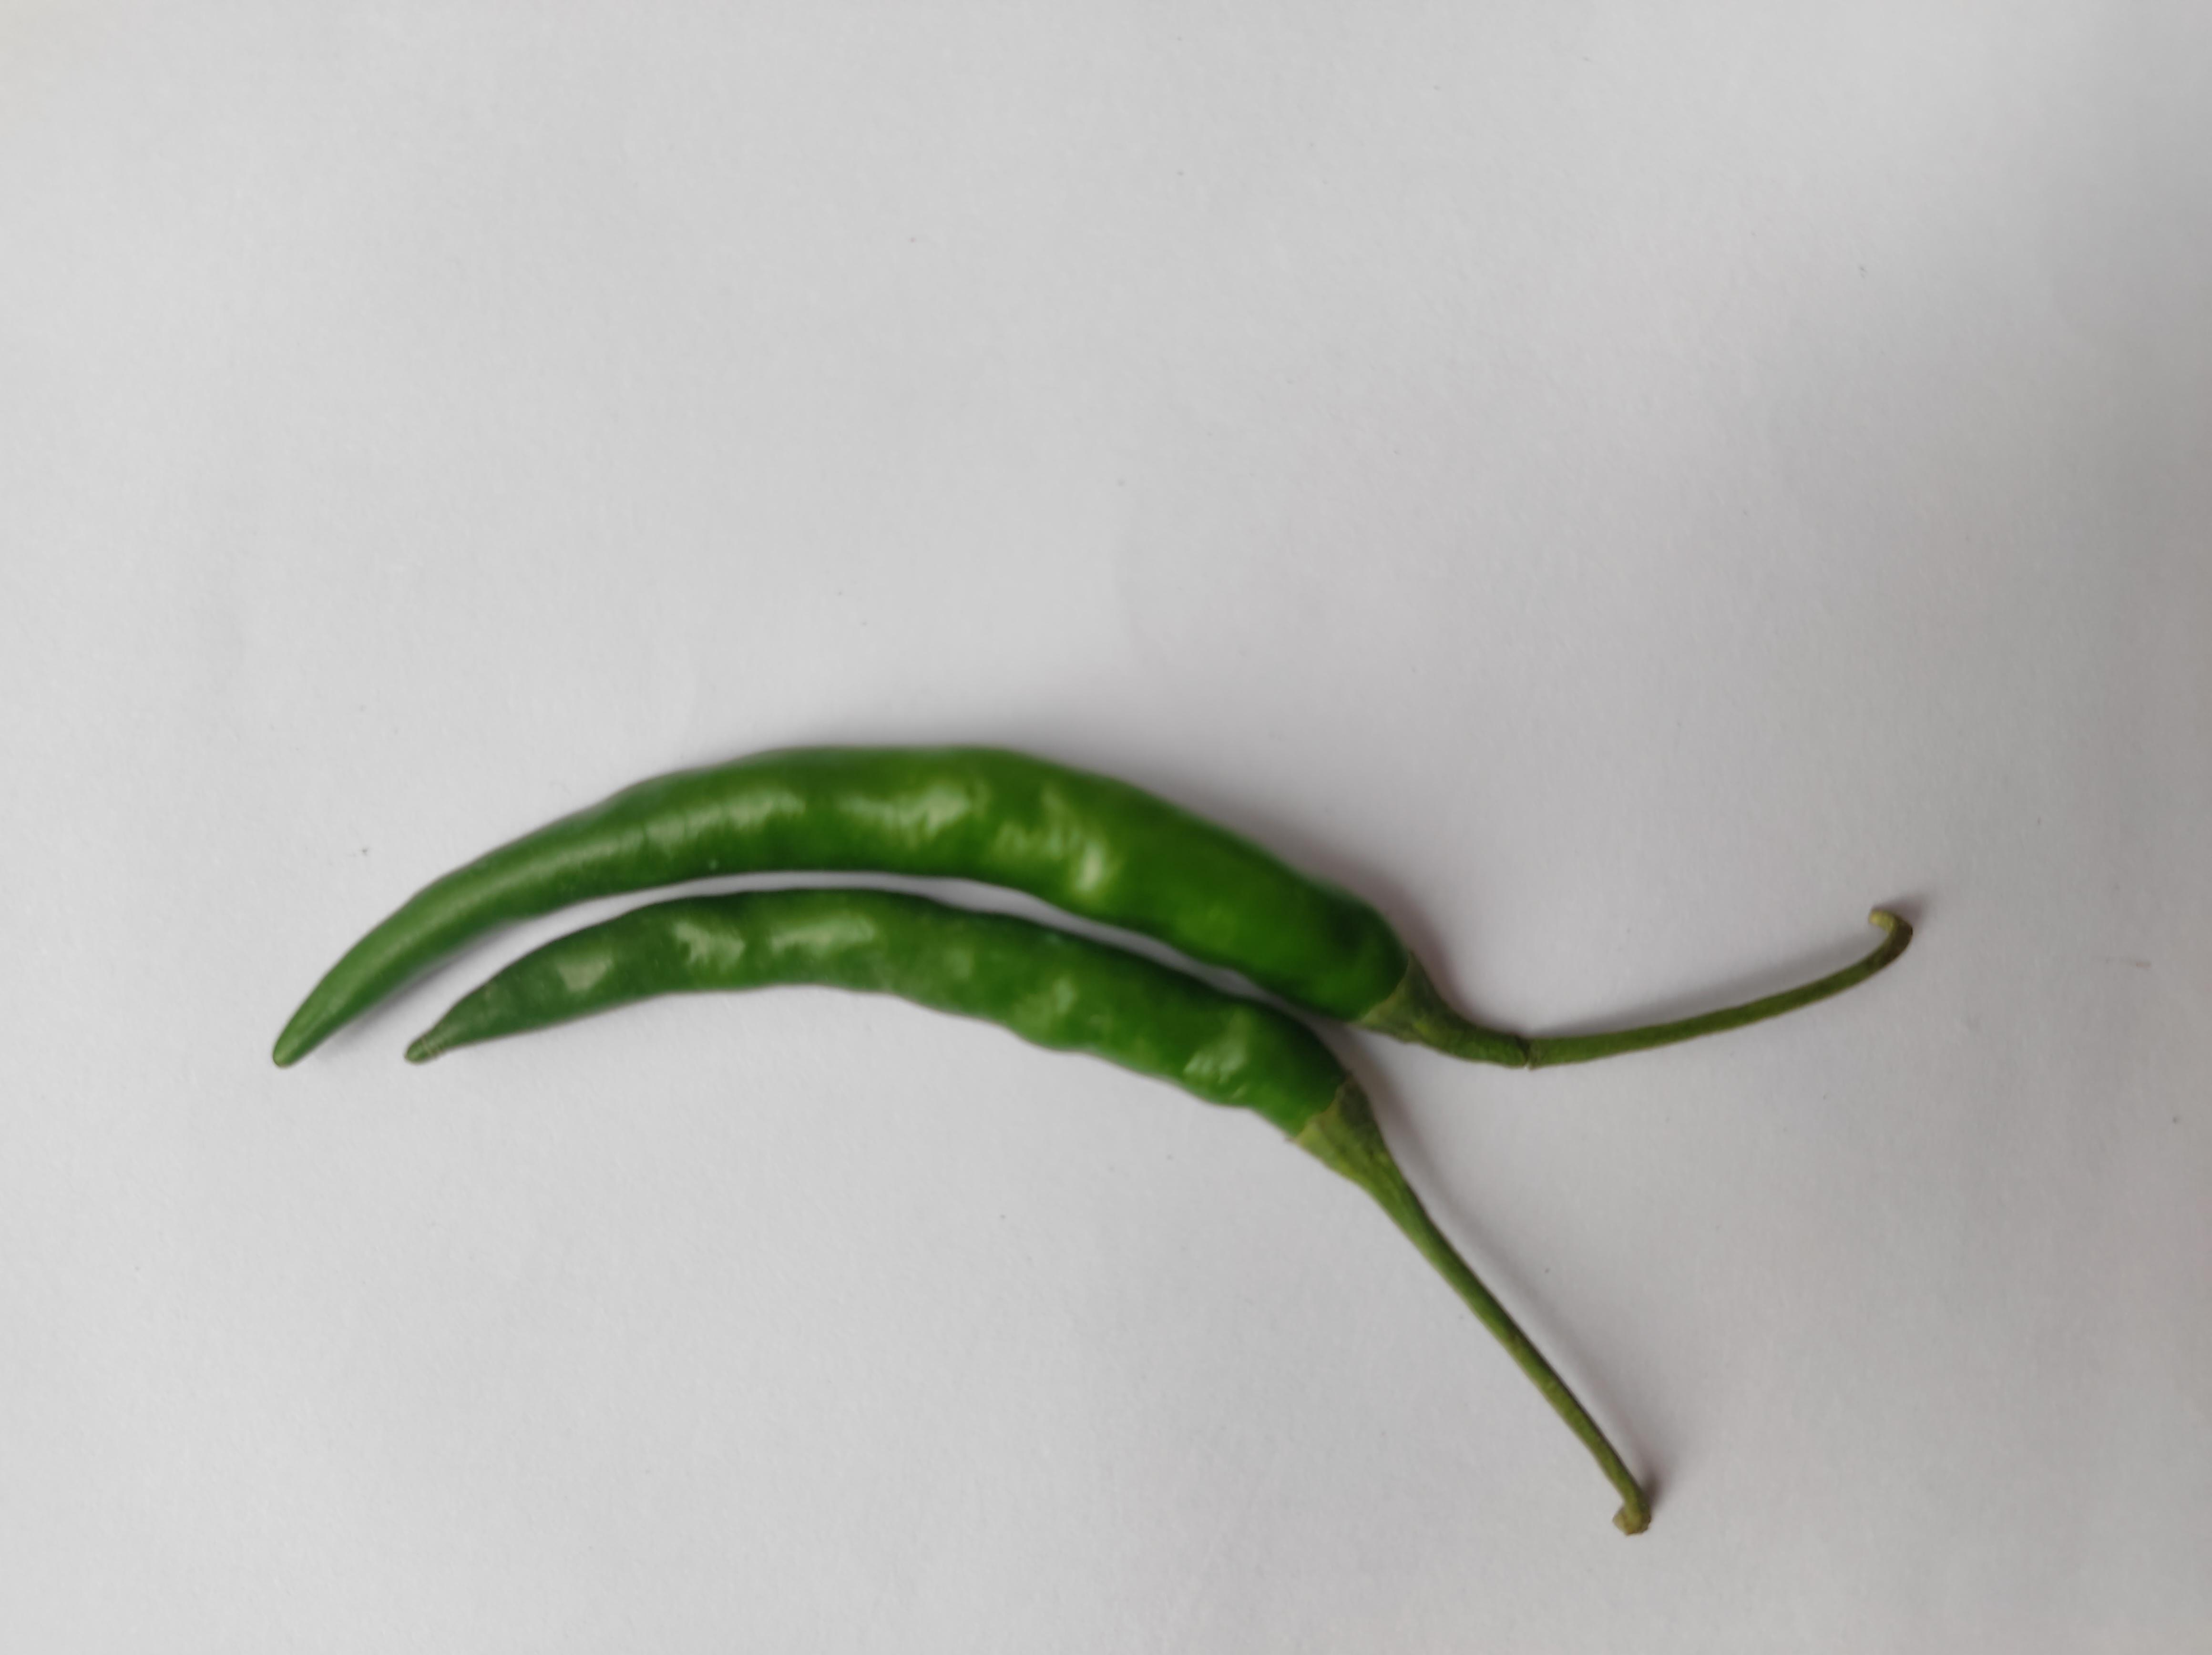
Label: Green Chili